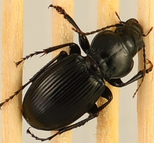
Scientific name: Cyclotrachelus torvus
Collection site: Northern Great Plains Research Laboratory NEON (NOGP), plot NOGP_001